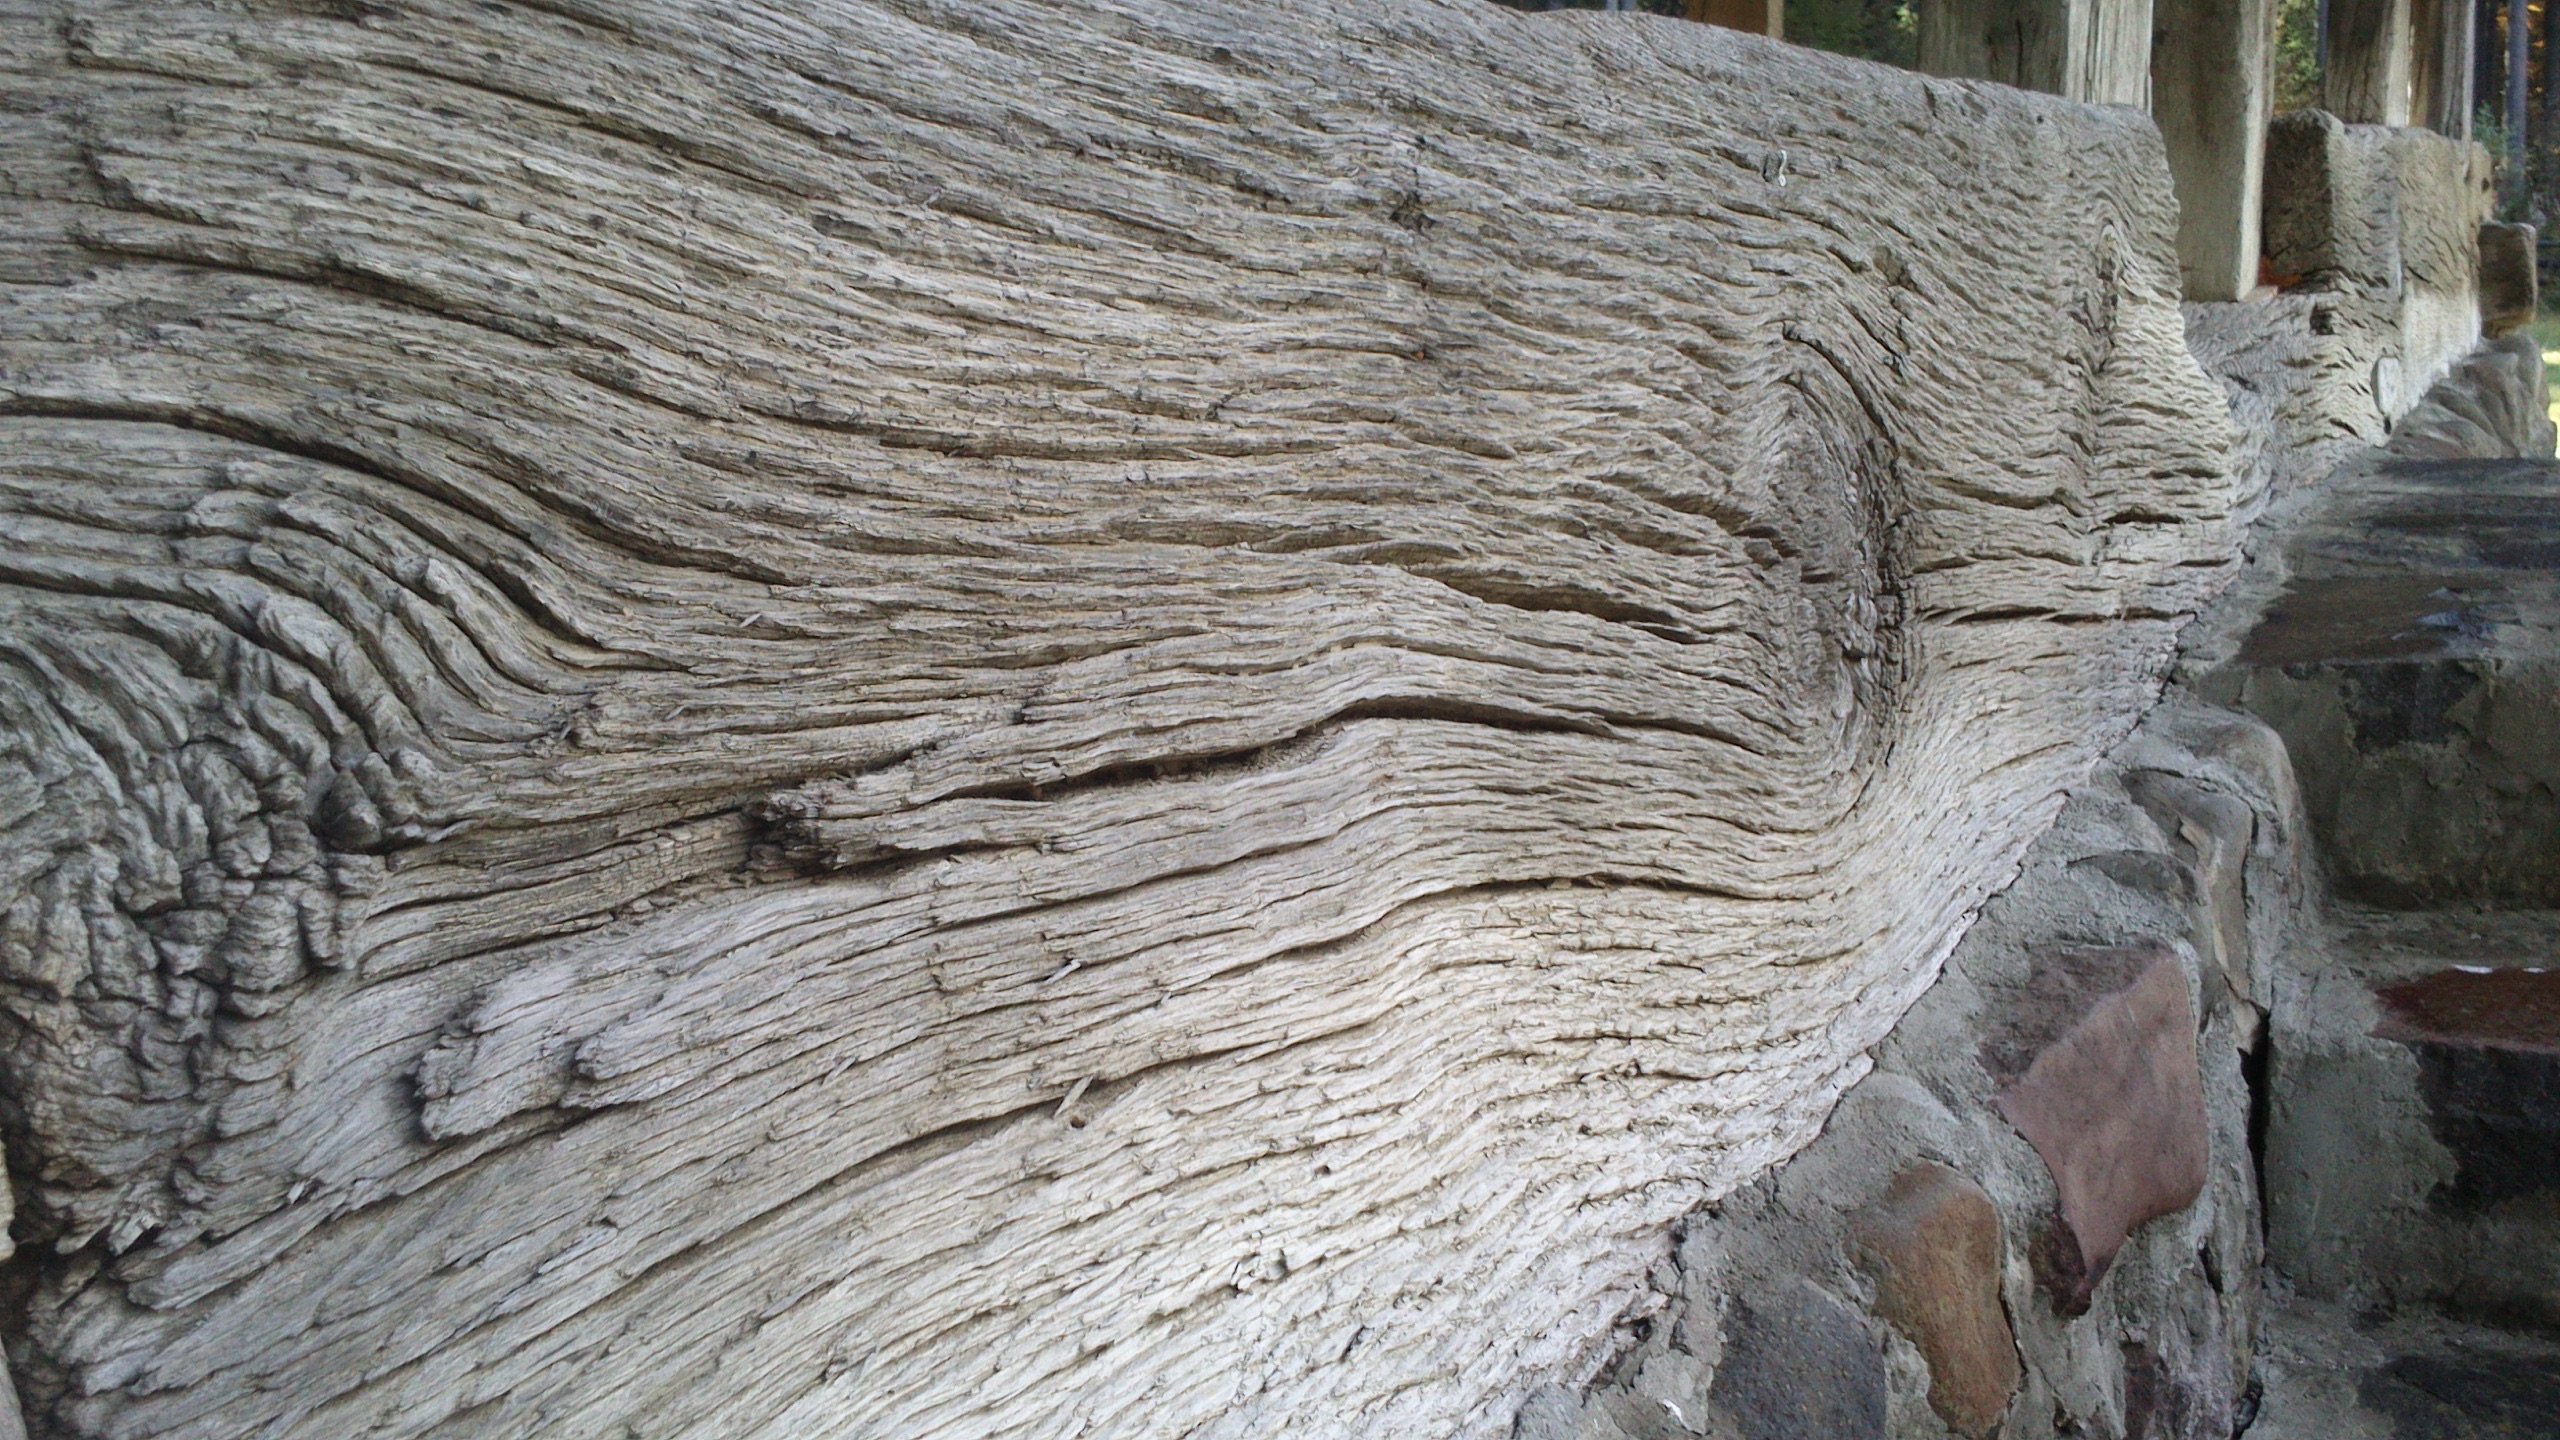
rock, wood, formation, material, geology, temple, carving, stone carving, ancient history